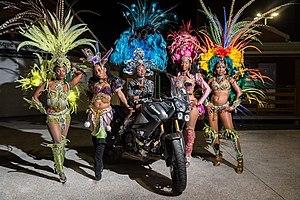
Le carnaval est un événement festif et culturel annuel qui se déroule sur deux mois environ, du 1ᵉʳ dimanche de janvier au mercredi des Cendres. Chaque dimanche, le carnaval se passe dans une ou plusieurs communes. Le dimanche gras, la grande parade se déroule toujours à Pointe-à-Pitre et le mardi Gras, à Basse-Terre. Le dernier jour du carnaval, le mercredi des cendres est marqué par la mort de Vaval, roi du carnaval. Mais les derniers défilés sont pour la mi-carême. Fortement associé à la création locale et notamment à la musique gwoka, le carnaval de Guadeloupe offre des expressions très diversifiées entre clinquant et messages politiques, entre sauvegarde de la culture et défoulement. Sa particularité est de proposer des défilés avec des orchestres qui défilent.